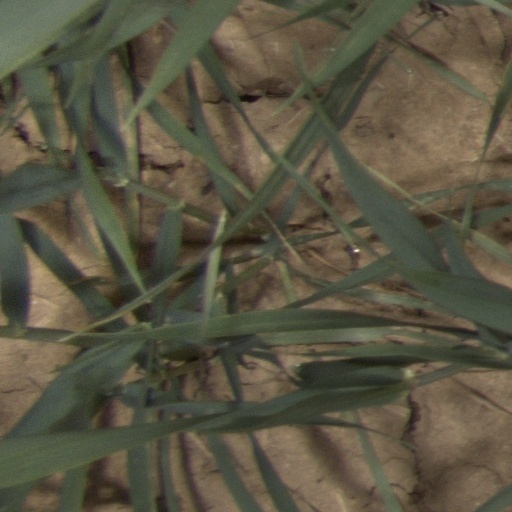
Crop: wheat